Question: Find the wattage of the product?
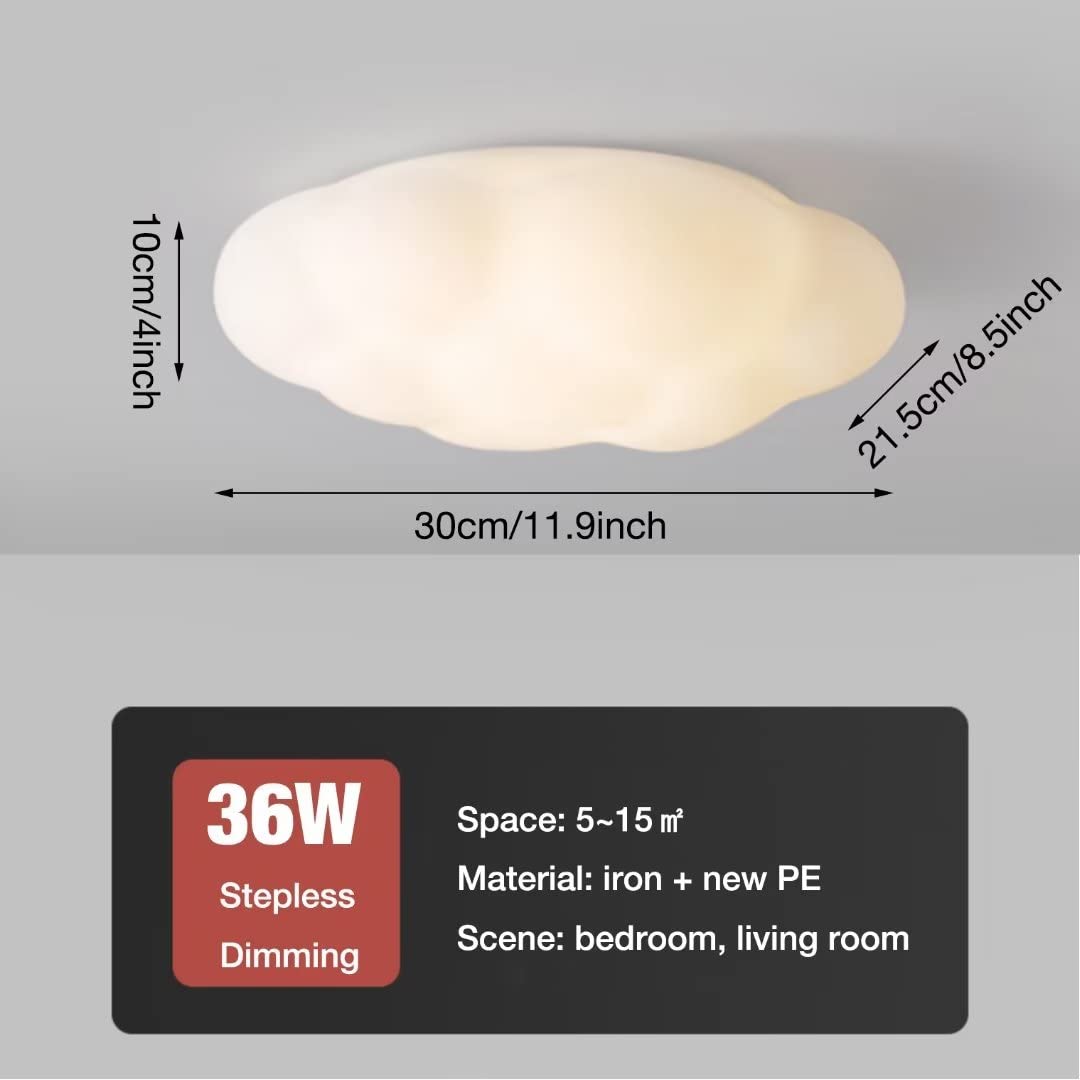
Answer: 36.0 watt